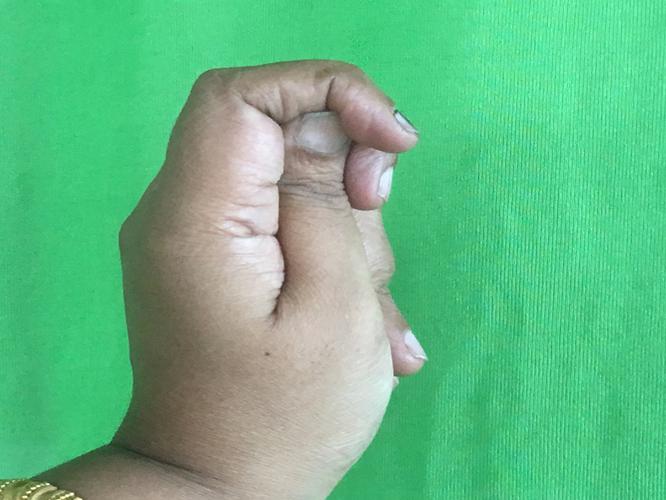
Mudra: Katakamukha_2
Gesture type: single_hand